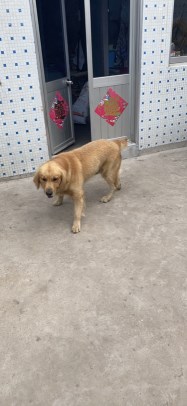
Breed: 5355-n000126-golden_retriever